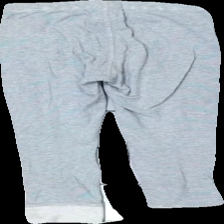
View: back
Type: Pajamas
Category: Children
Brand: H&M
Colors: Grey, Black
Material: 100% cotton
Pattern: Striped
Cut: Regular
Size: 110
Season: All
Stains: Major
Damage location: middle center
Damage 2: fläck
Damage 2 location: middle left
Damage 3 location: bottom right
Price range: <50
Recommended usage: Export
Description: randiga pyjamas byxor med fläckar på knät